Jürgen Klinsmann

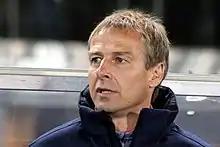
Klinsmann as manager of the United States

In January 2008, it was announced that Klinsmann would become Bayern Munich coach in July, succeeding Ottmar Hitzfeld. After beginning his role, Klinsmann made large changes to the club's training ground and structure in an attempt to modernise the club's culture. Notably, he installed Buddha statues in the training ground, which were criticised in the media and quickly removed.